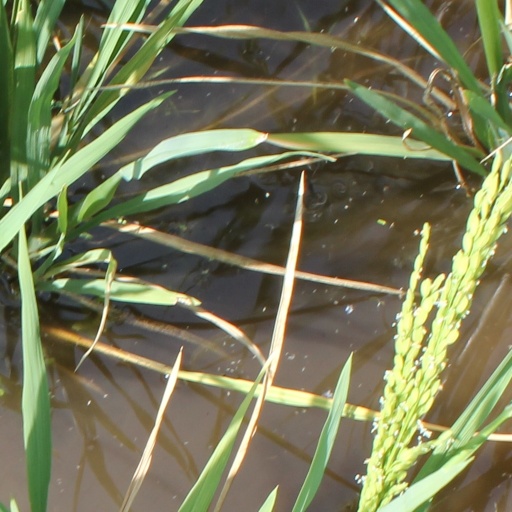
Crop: rice